Falls City, Oregon

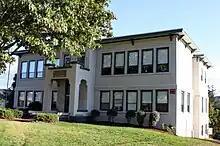
Falls City High School

As of the census of 2010, there were 947 people, 366 households, and 261 families residing in the city. The population density was . There were 395 housing units at an average density of . The racial makeup of the city was 91.6% White, 0.1% African American, 2.3% Native American, 0.4% Asian, 0.1% Pacific Islander, 1.8% from other races, and 3.7% from two or more races. Hispanic or Latino of any race were 5.2% of the population.